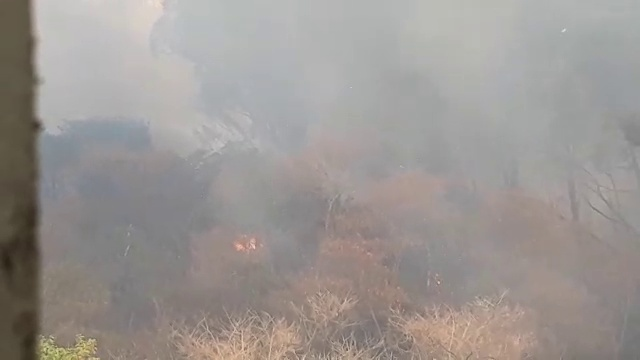
Fire: yes
Smoke: no